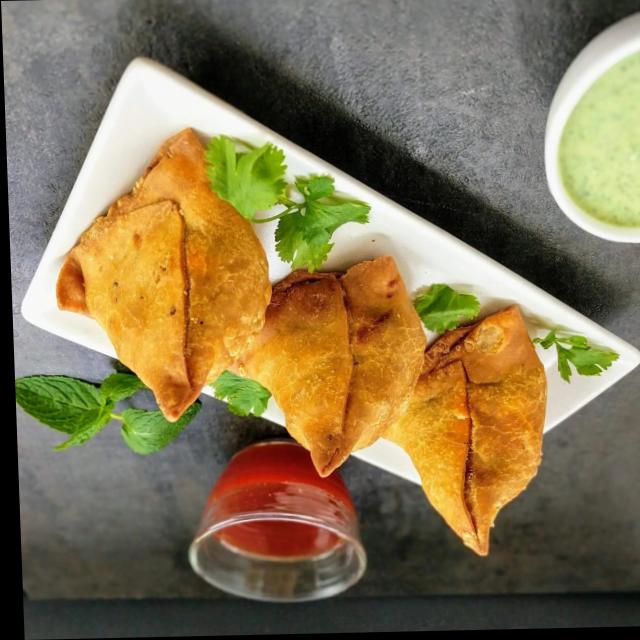
Dish: samosa